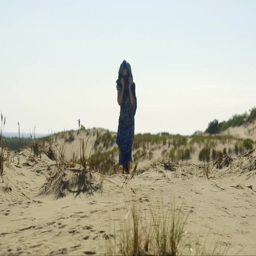
a young woman walking in sands with her dogs